2010 National Scout Jamboree

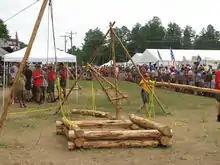
A pioneering project on display

There were four action centers around the camp, one for each region. Each action center had the same activities as all the others, though some things were done slightly differently at each one. For example, the rappelling tower at Action Center "C" included a "helicopter rappel" where participants descended from a rope in free space, instead of climbing down in front of a wall as usual. Each of the activities (except bouldering, which was an optional component of rappelling) awarded a stamp for successful completion.